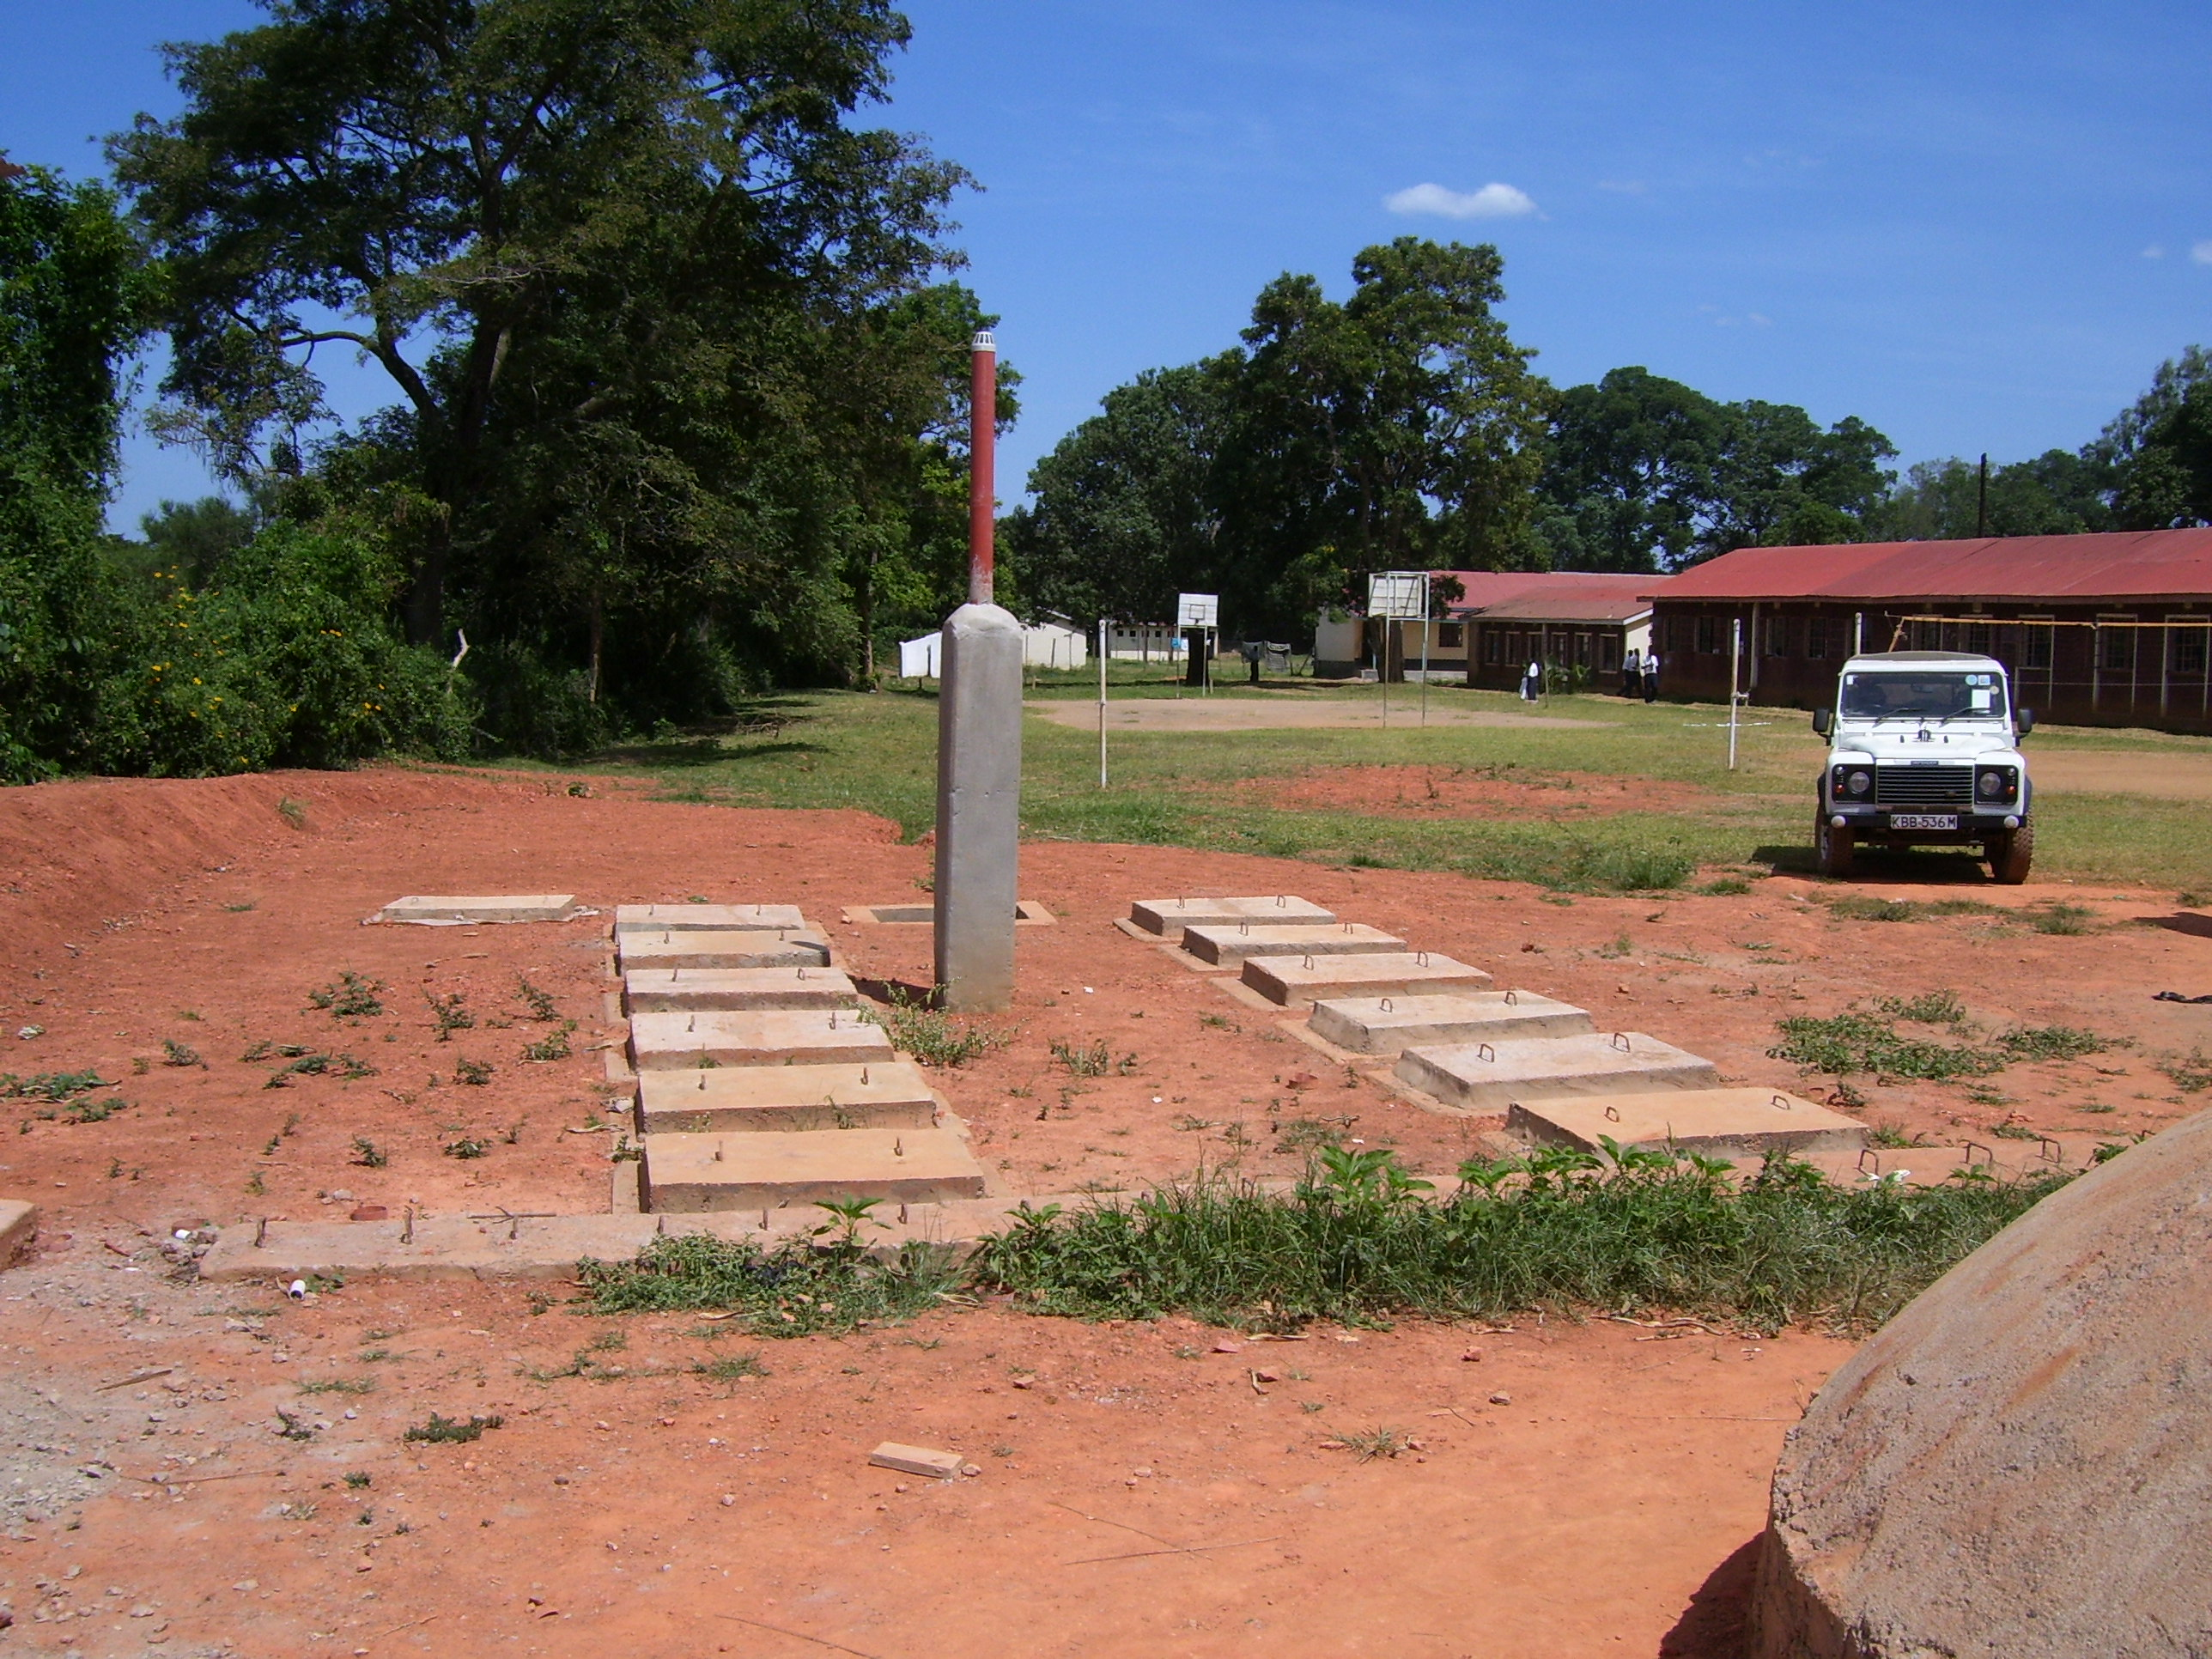
The school has promised to set up a pond after the ABR to collect the treated effluent for purposes of further treatment (UV - radiation) and irrigation in the school farm.
Specialty: pharma-process
Image credit: SuSanA Secretariat